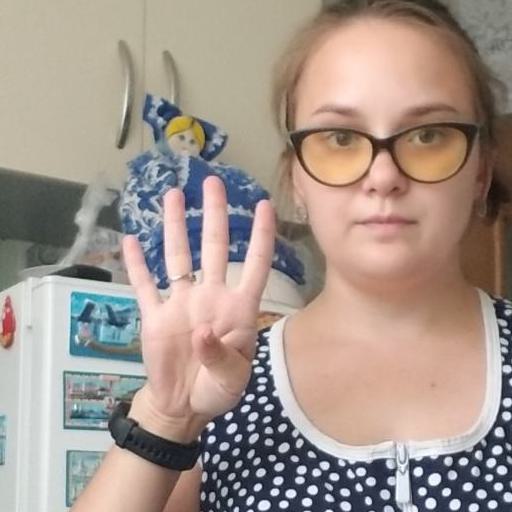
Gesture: four